Olympia Odos

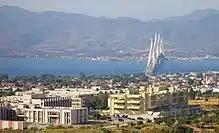
University of Patras with the Rio–Antirrio bridge in the background

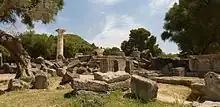
Temple of Zeus in ancient Olympia

On 4 August 2008 a public-private partnership deal came into effect with the Greek state conceding construction and 30 years of maintenance of the "Olympia Odos" motorway to the international "Olympia Odos S.A." consortium. In return for the right to collect tolls, the consortium will invest a total of €2.8 billion for construction and modernization of the highway.